Henry Clarence Pitz

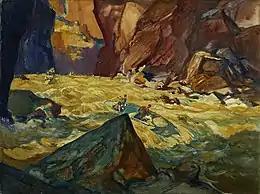
"Major Powell Descends the Colorado River through the Grand Canyon", a painting by Henry C. Pitz commissioned for the Smithsonian exhibit at the Century of Progress exposition (1933–1934)

Henry Clarence Pitz (June 16, 1895 – November 26, 1976) was an American artist, illustrator, editor, author, and teacher who wrote and/or illustrated over 160 books, and dozens of magazine covers and articles. His most well-known book is "The Brandywine Tradition" (1968).